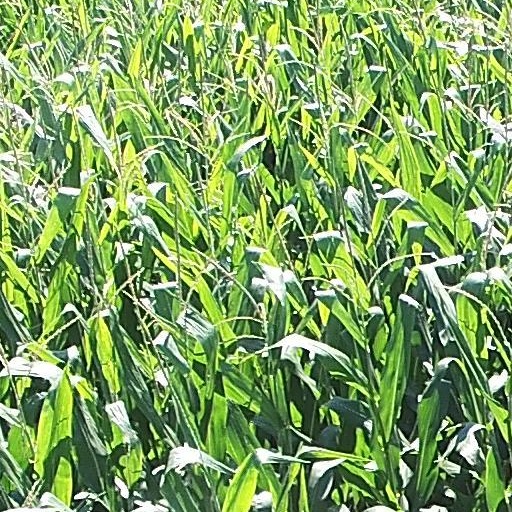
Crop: maize; corn